Tocapu

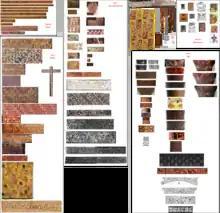
Tocapu. Textiles worn by the Inca elite consisting of geometric figures enclosed by rectangles or squares.

Tocapu (Tocapo or Tokapu) was a decorative artwork with discrete geometrical motifs. It was associated with Andean textiles, especially for the use of the Royals' clothing. Tocapu was also painted on wooden boards.